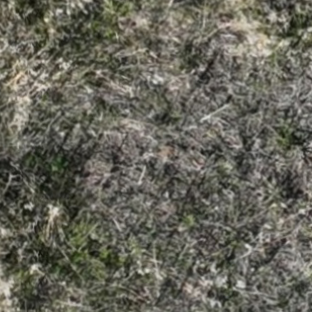
Month: october